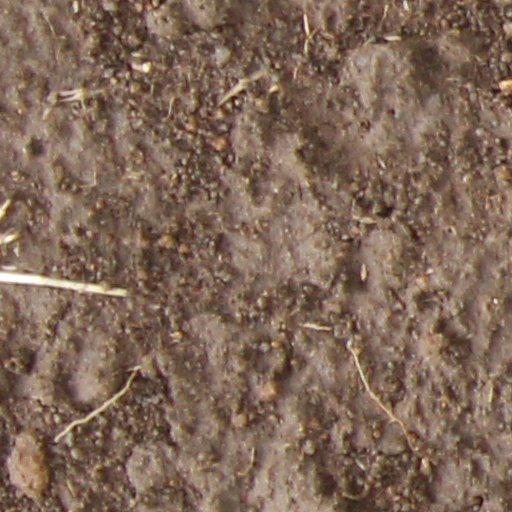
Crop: wheat